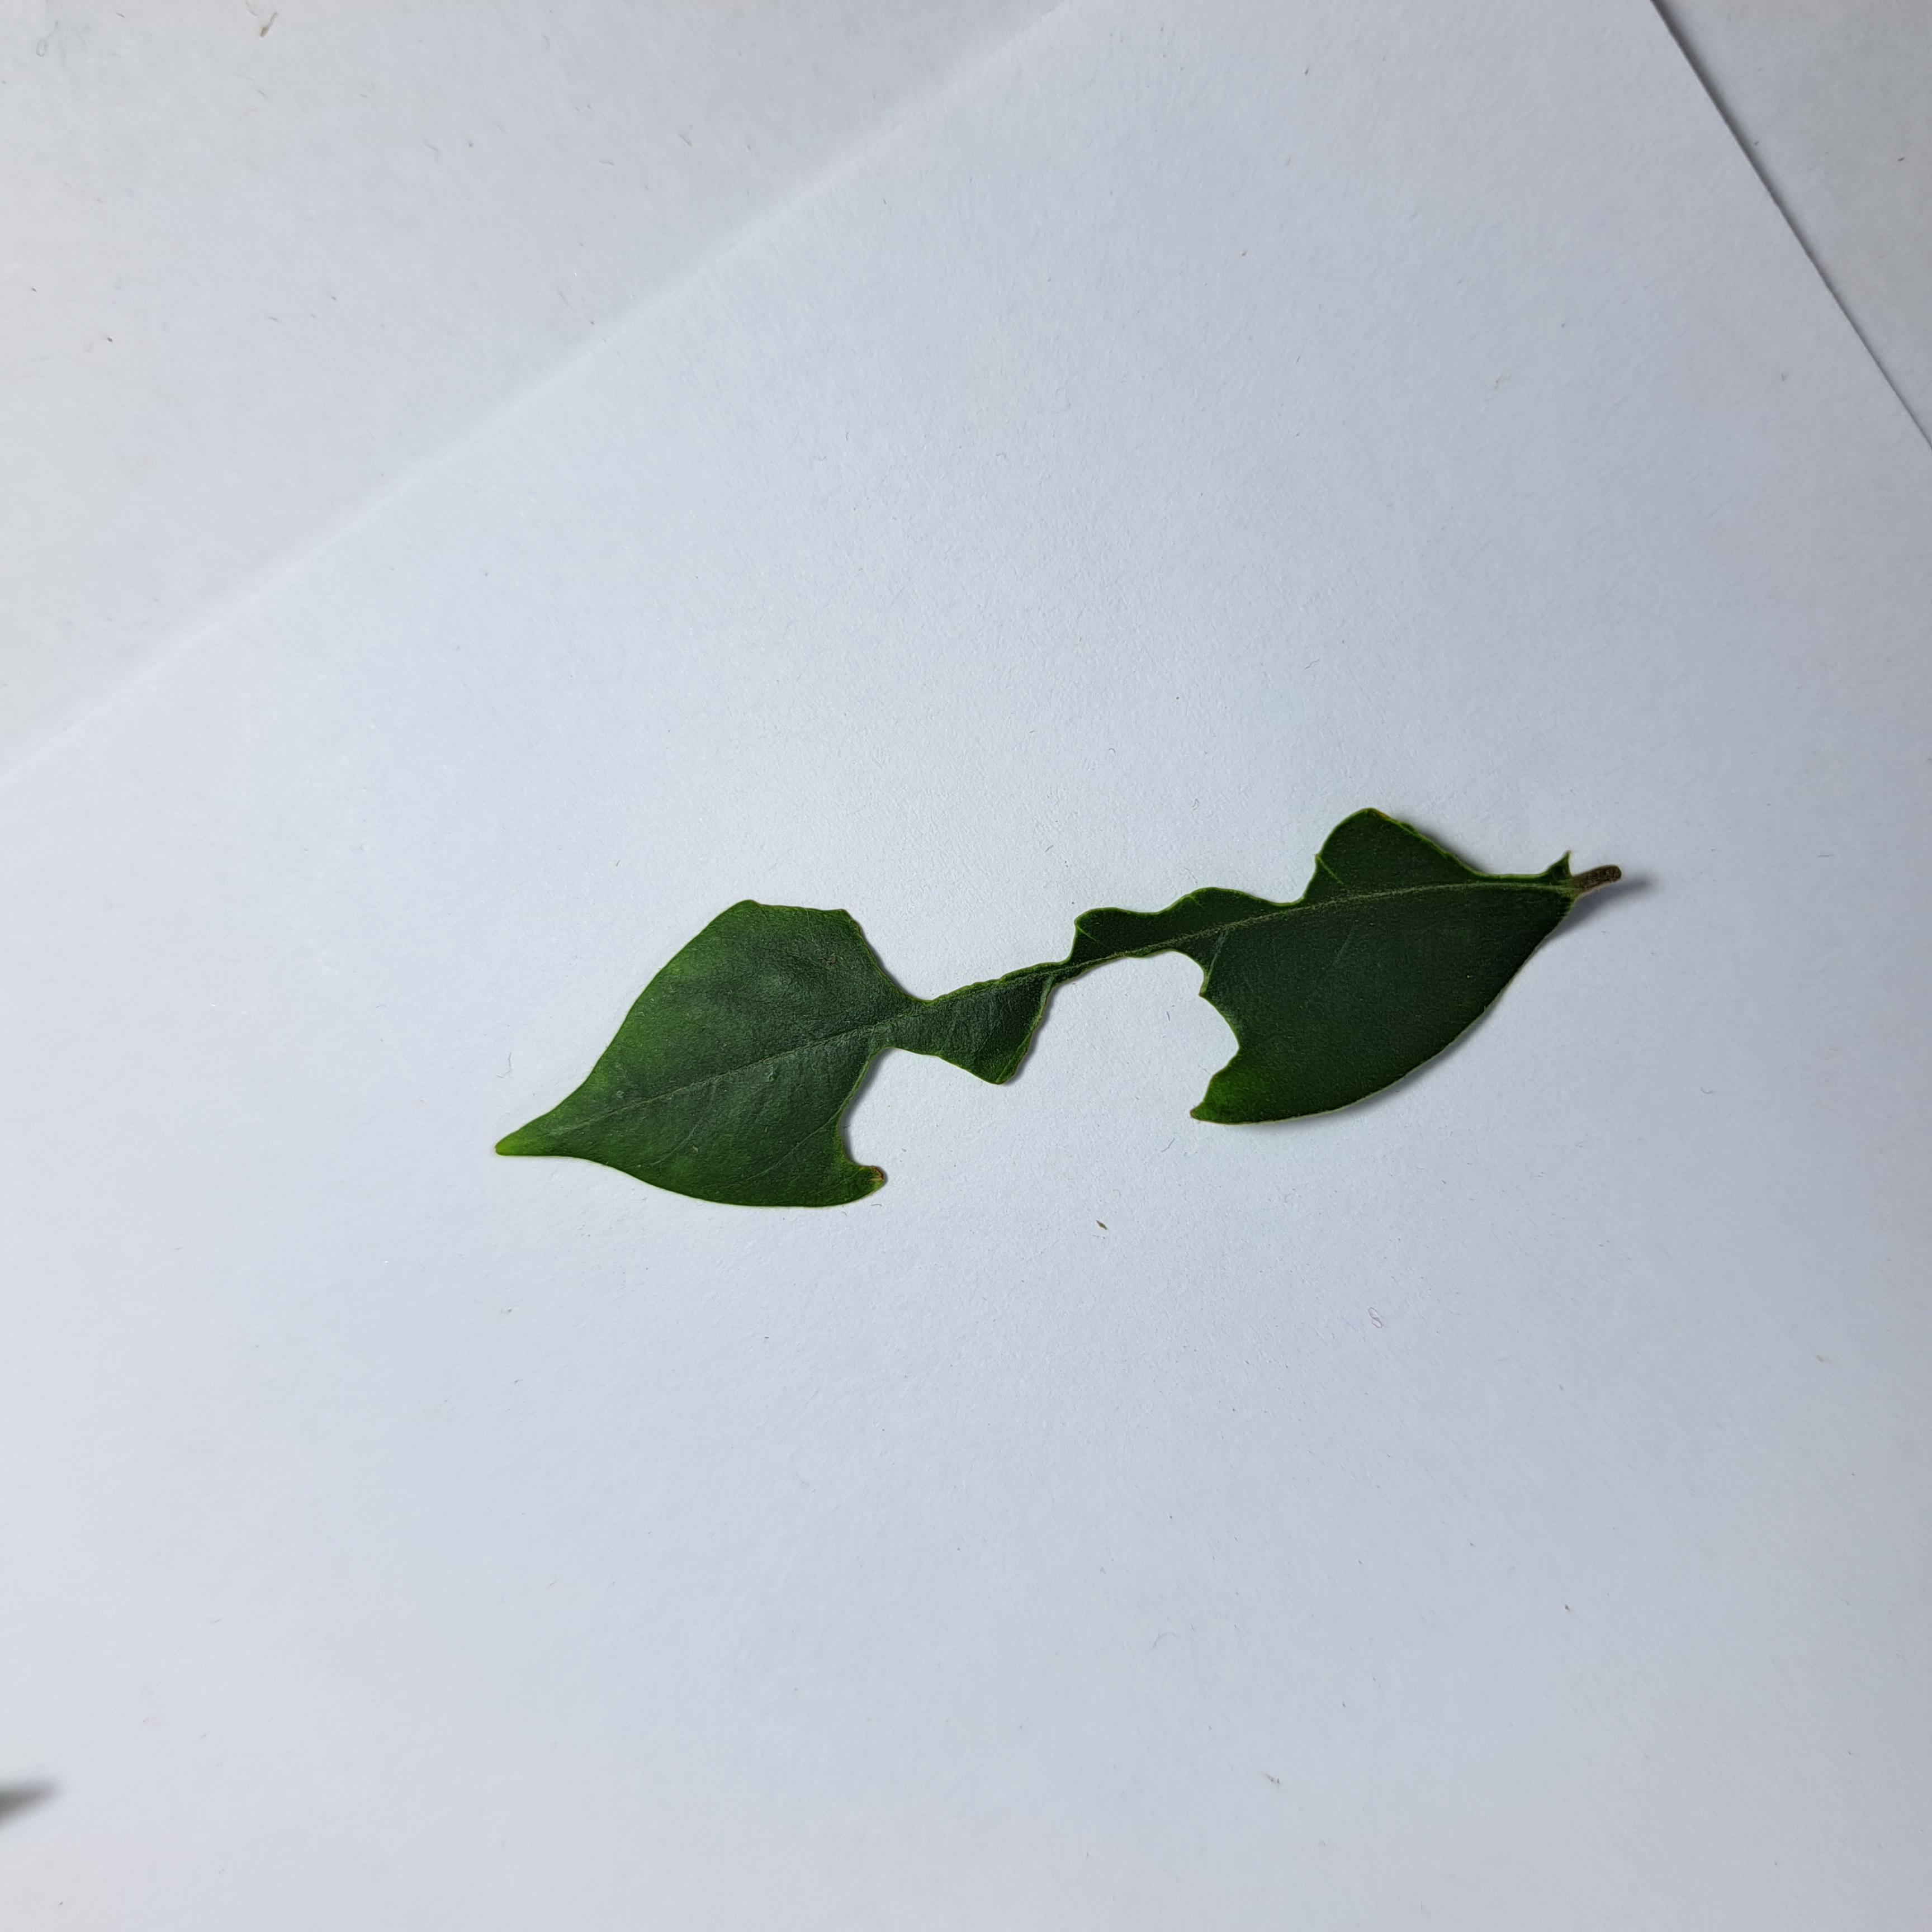
Label: Insect Hole leaves